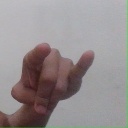
अक्षर: च